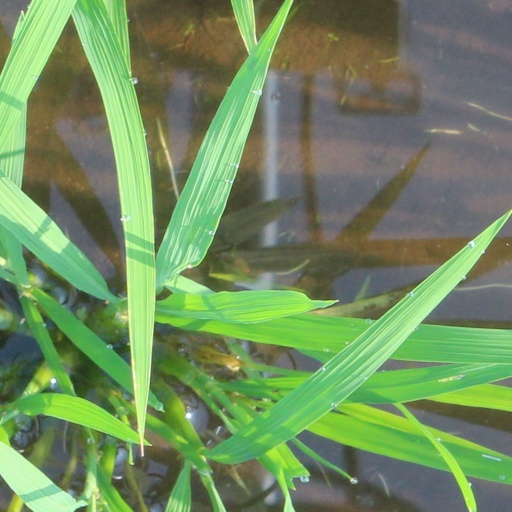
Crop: rice